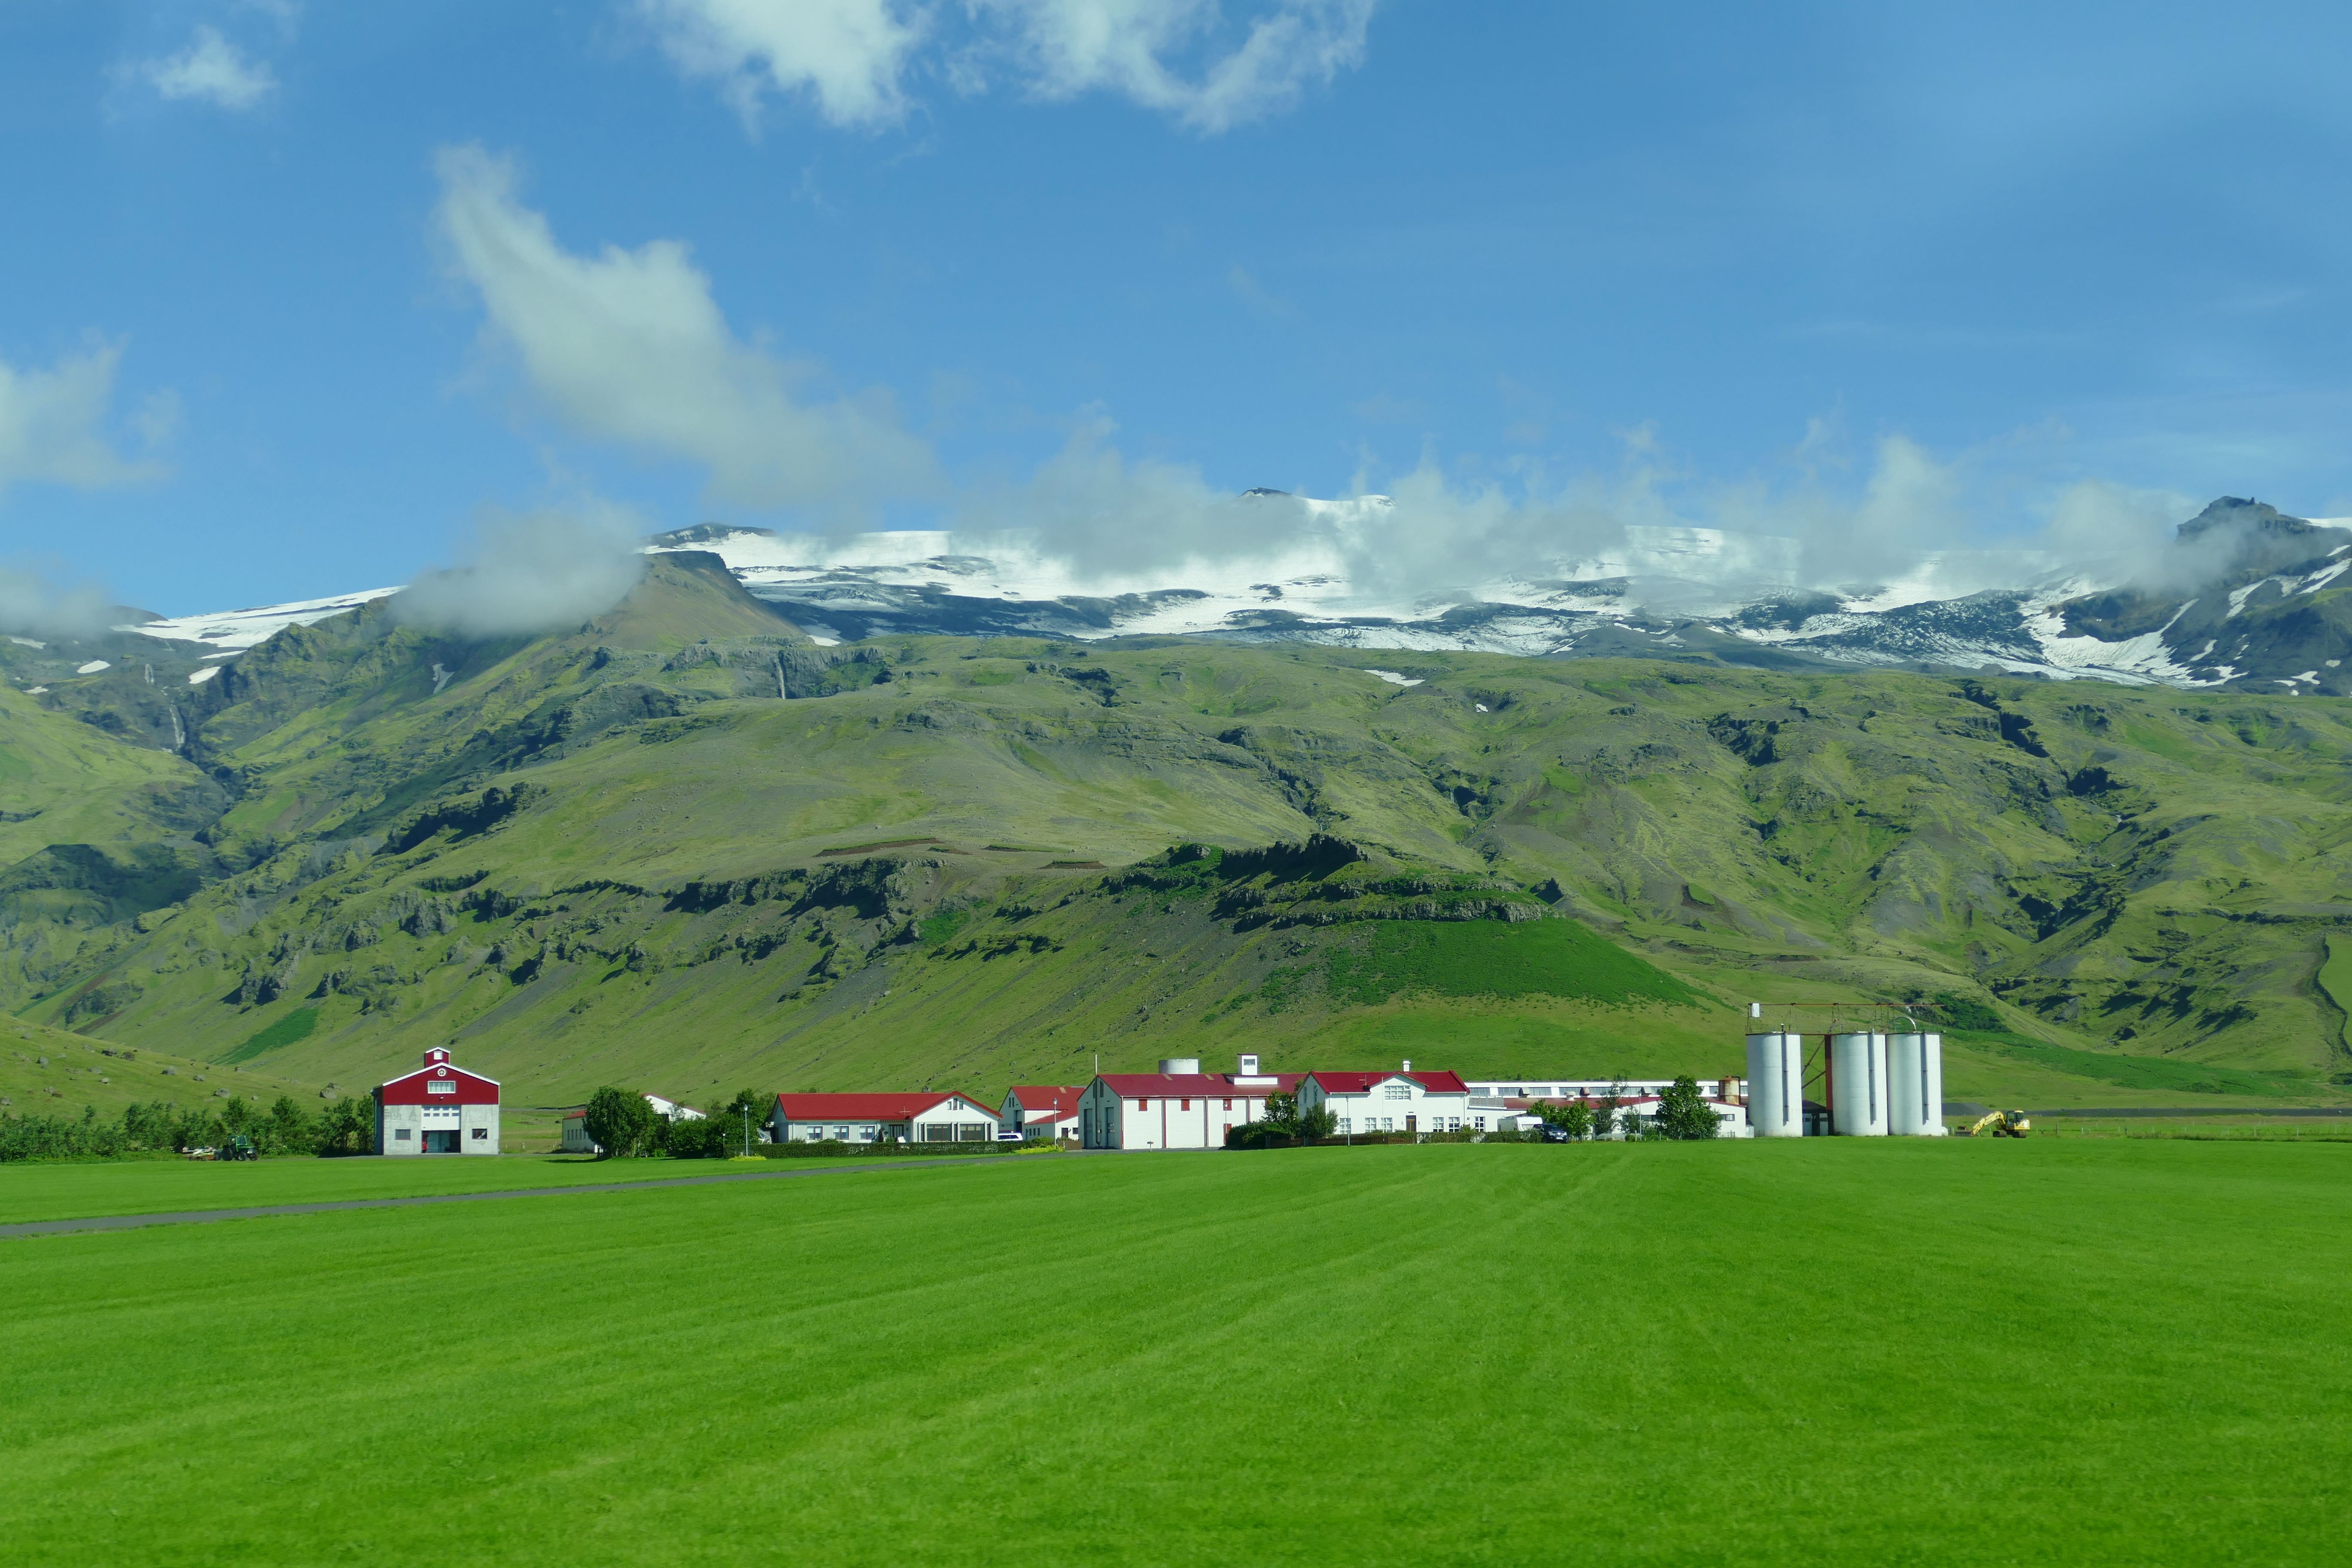
landscape, nature, grass, mountain, cloud, structure, field, farm, lawn, meadow, hill, valley, mountain range, ice, pasture, glacier, iceland, agriculture, plain, golf course, mountains, alps, grassland, plateau, habitat, rural area, landform, aerial photography, mountain pass, eyafjallaj kull, natural environment, geographical feature, atmosphere of earth, mountainous landforms, sport venue